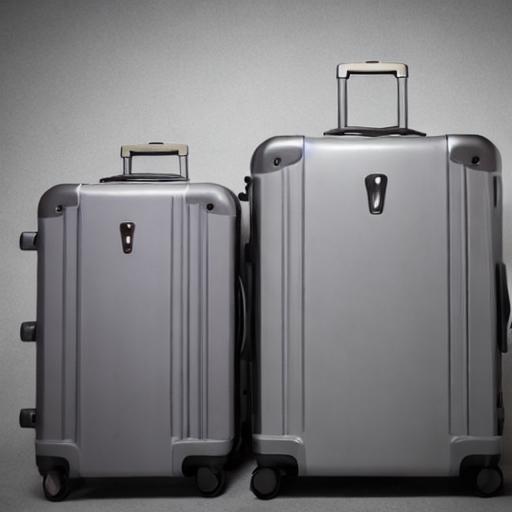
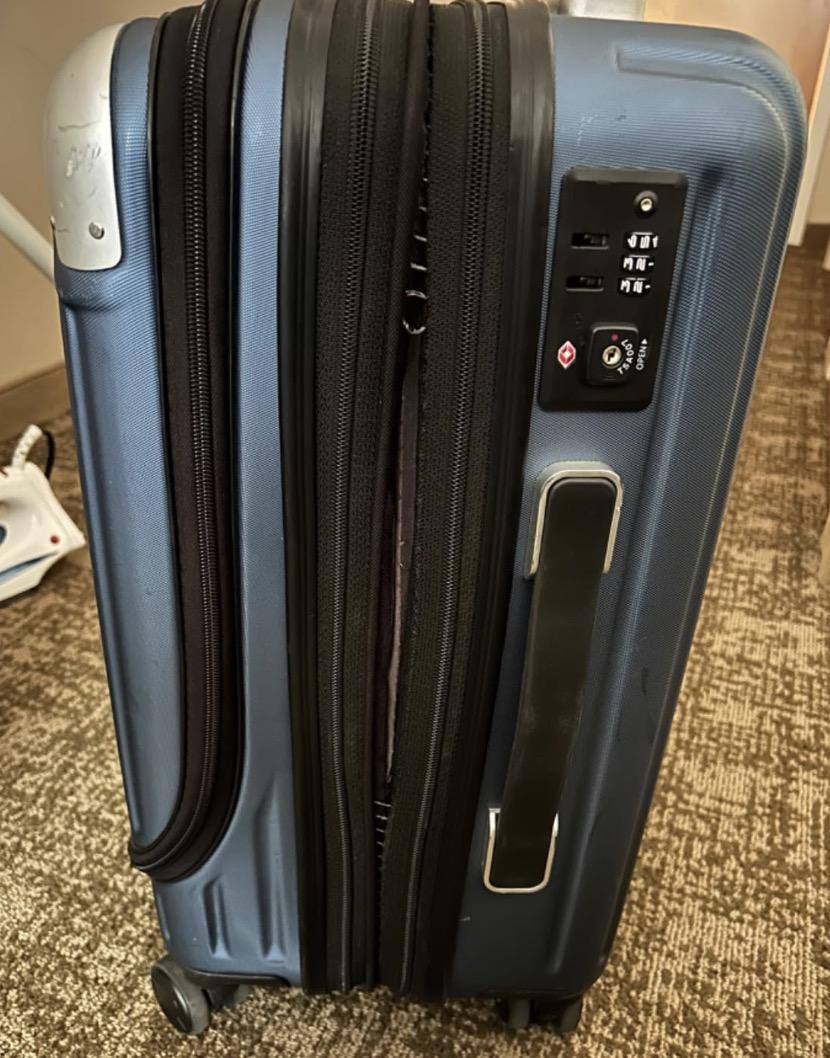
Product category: items_tea
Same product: no